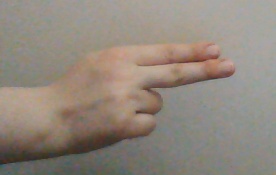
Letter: ain